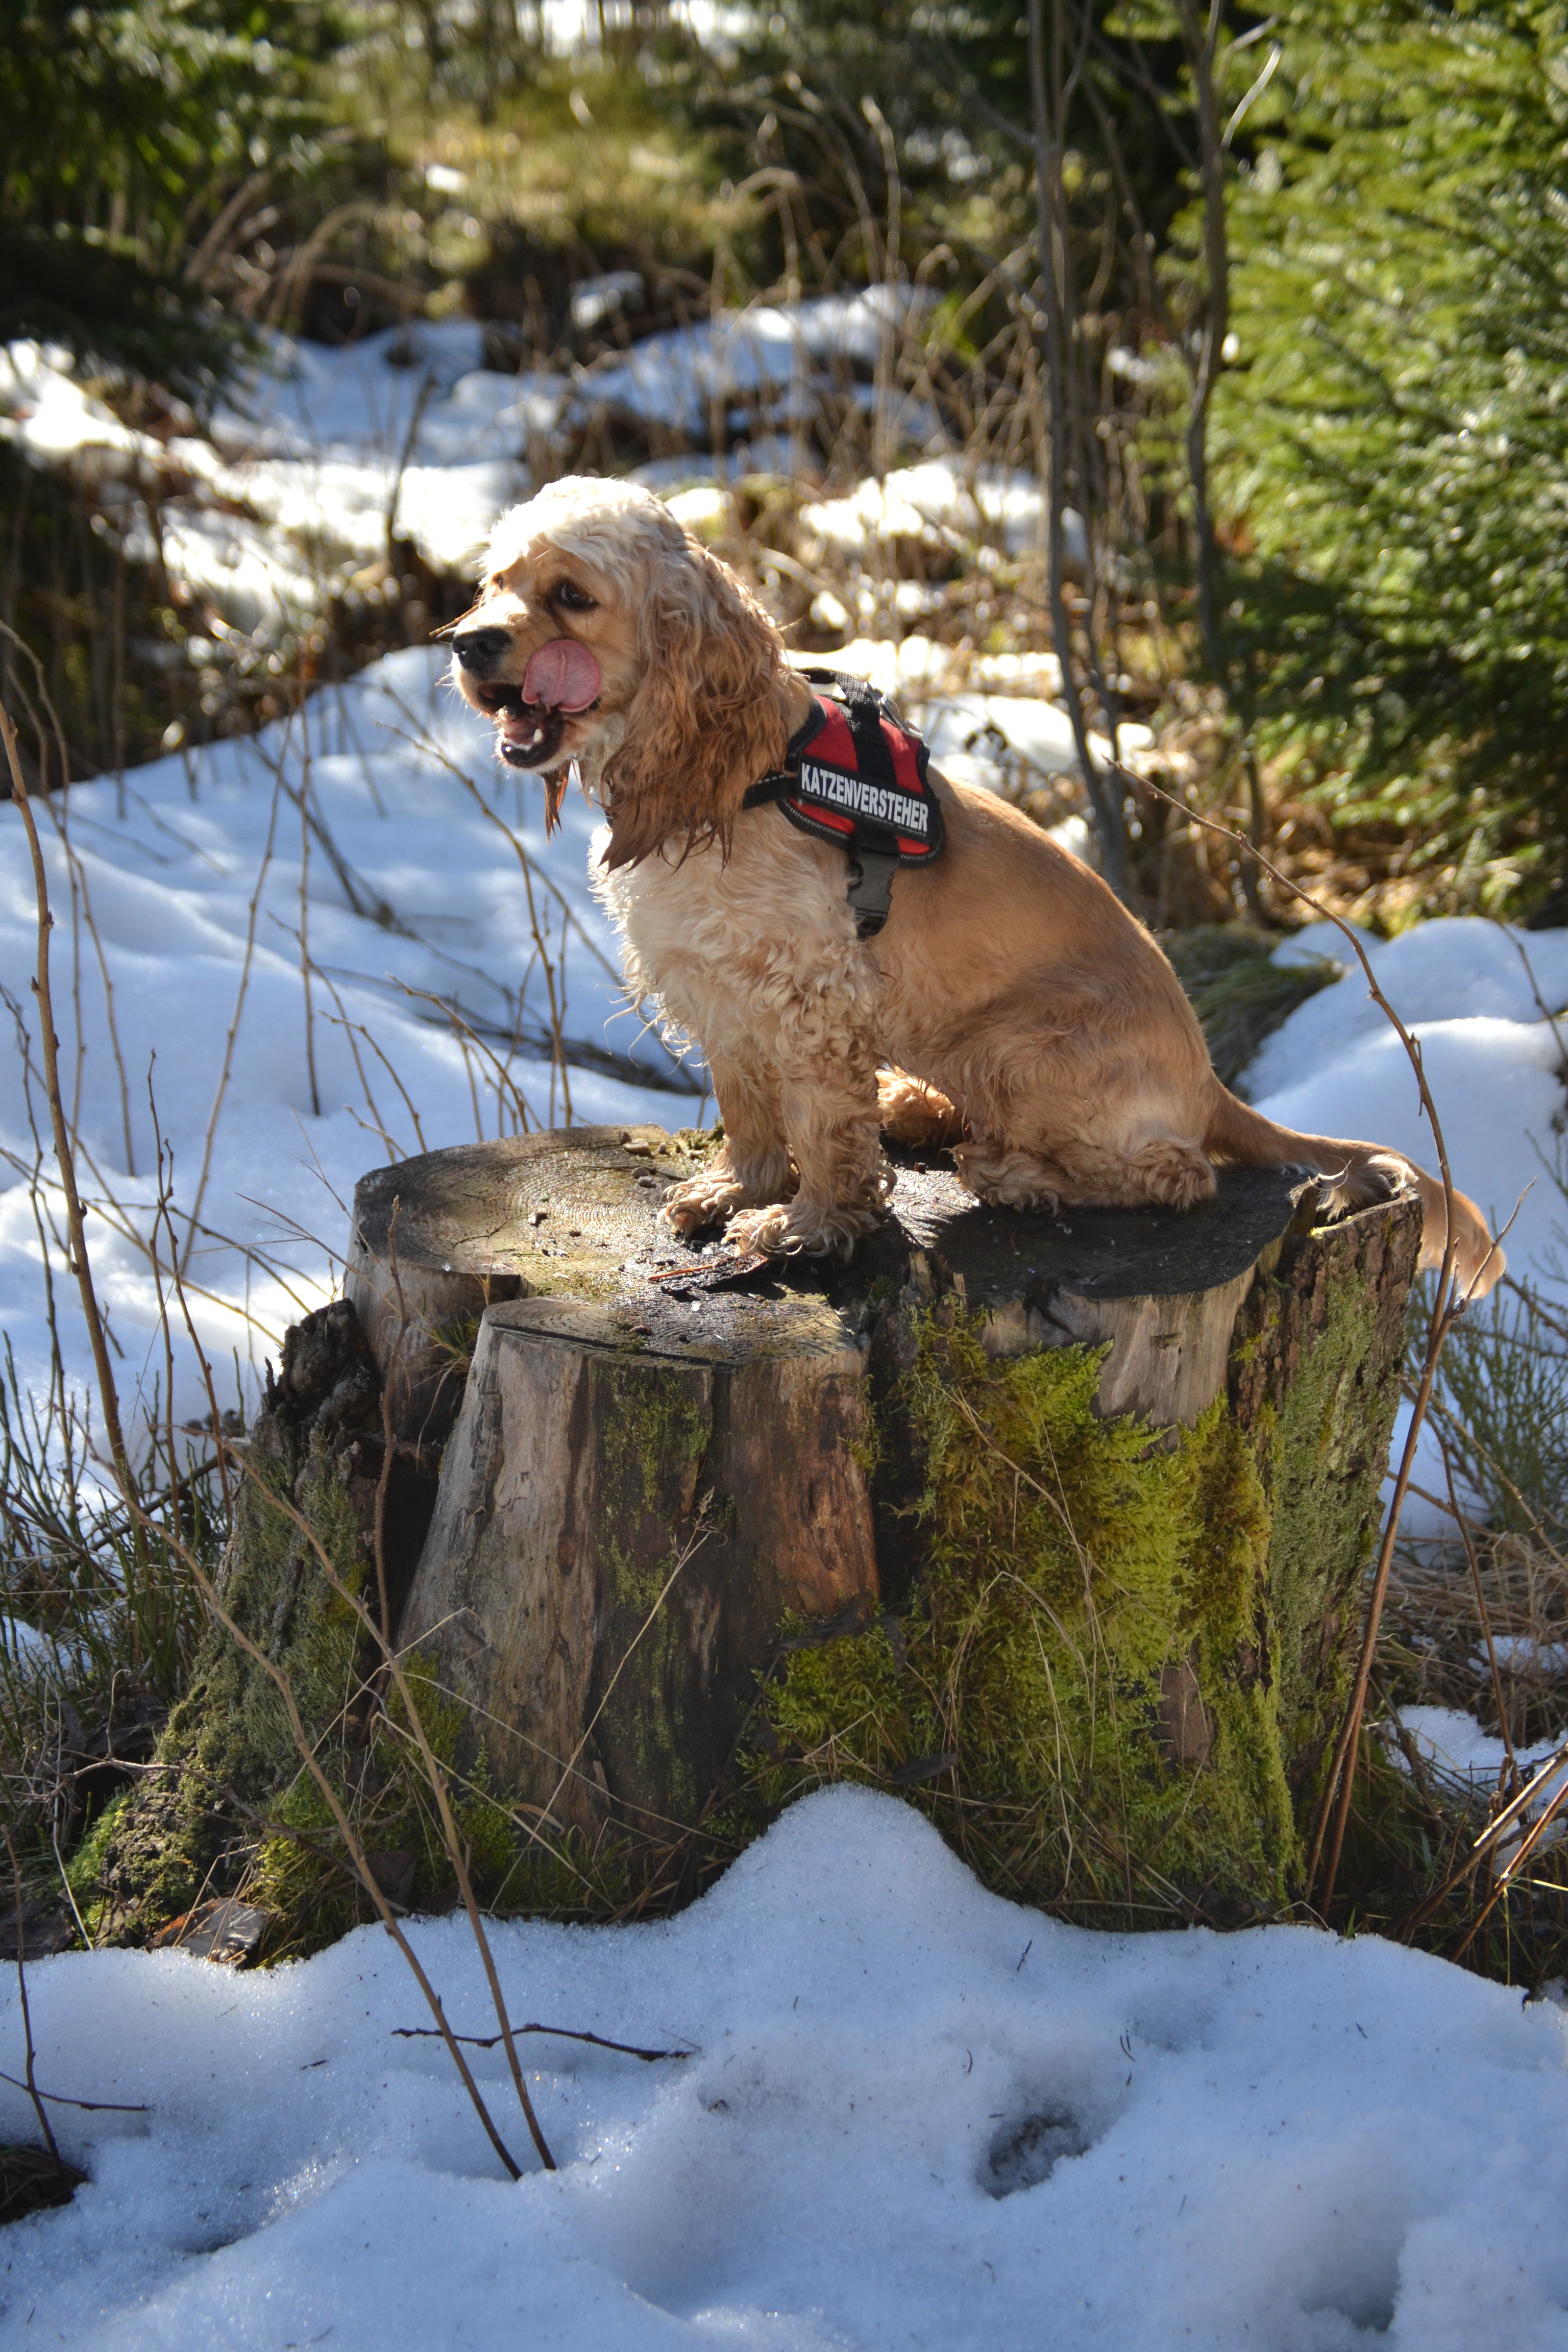
nature, snow, winter, sweet, dog, animal, weather, movement, season, cocker spaniel, animal world, dog in the snow, american cocker, dog like mammal, dog on tree